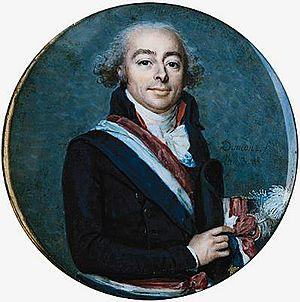
Portrait du comte François-Antoine de Boissy d&#39
François-Antoine, comte de Boissy d'Anglas, né le 8 décembre 1756 à Saint-Jean-Chambre et mort le 20 octobre 1826 à Paris, est un homme de lettres et homme politique français.
La Constitution du 5 fructidor an III énonce :
La rue Boissy-d'Anglas est une rue du 8ᵉ arrondissement de Paris.
Cet article dresse la liste des présidents de l’Assemblée nationale française et des chambres assimilées.
Les élections législatives françaises de mars et avril 1797 ont pour but de renouveler un tiers du Corps Législatif du Directoire, c'est-à-dire un tiers des deux conseils : le Conseil des Cinq-Cents et le Conseil des Anciens. Il s'agit du premier renouvellement des conseils depuis la mise en place du régime, l'opération devant désormais se répéter annuellement. Les représentants sont élus au suffrage censitaire, puis répartis dans les conseils en fonction de leur âge. Le régime connaît durant ces élections un important retournement. Alors que le Directoire avait mené un temps une politique favorable aux jacobins, il les réprime à la suite de la Conjuration des Égaux et devient plus favorable aux royalistes.